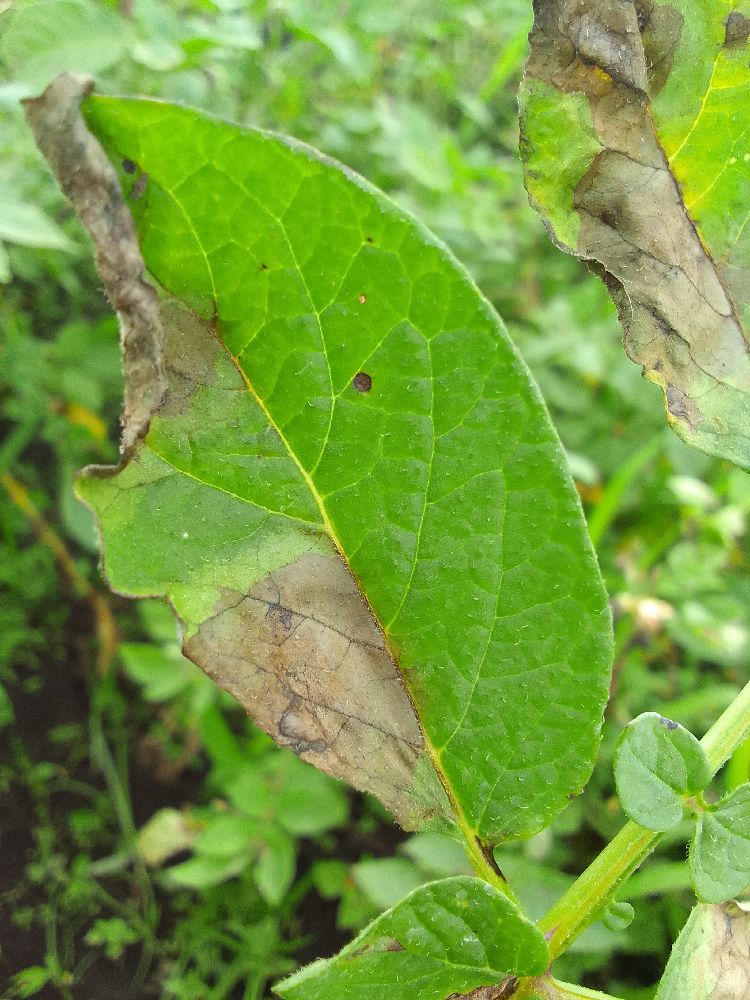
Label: Late blight